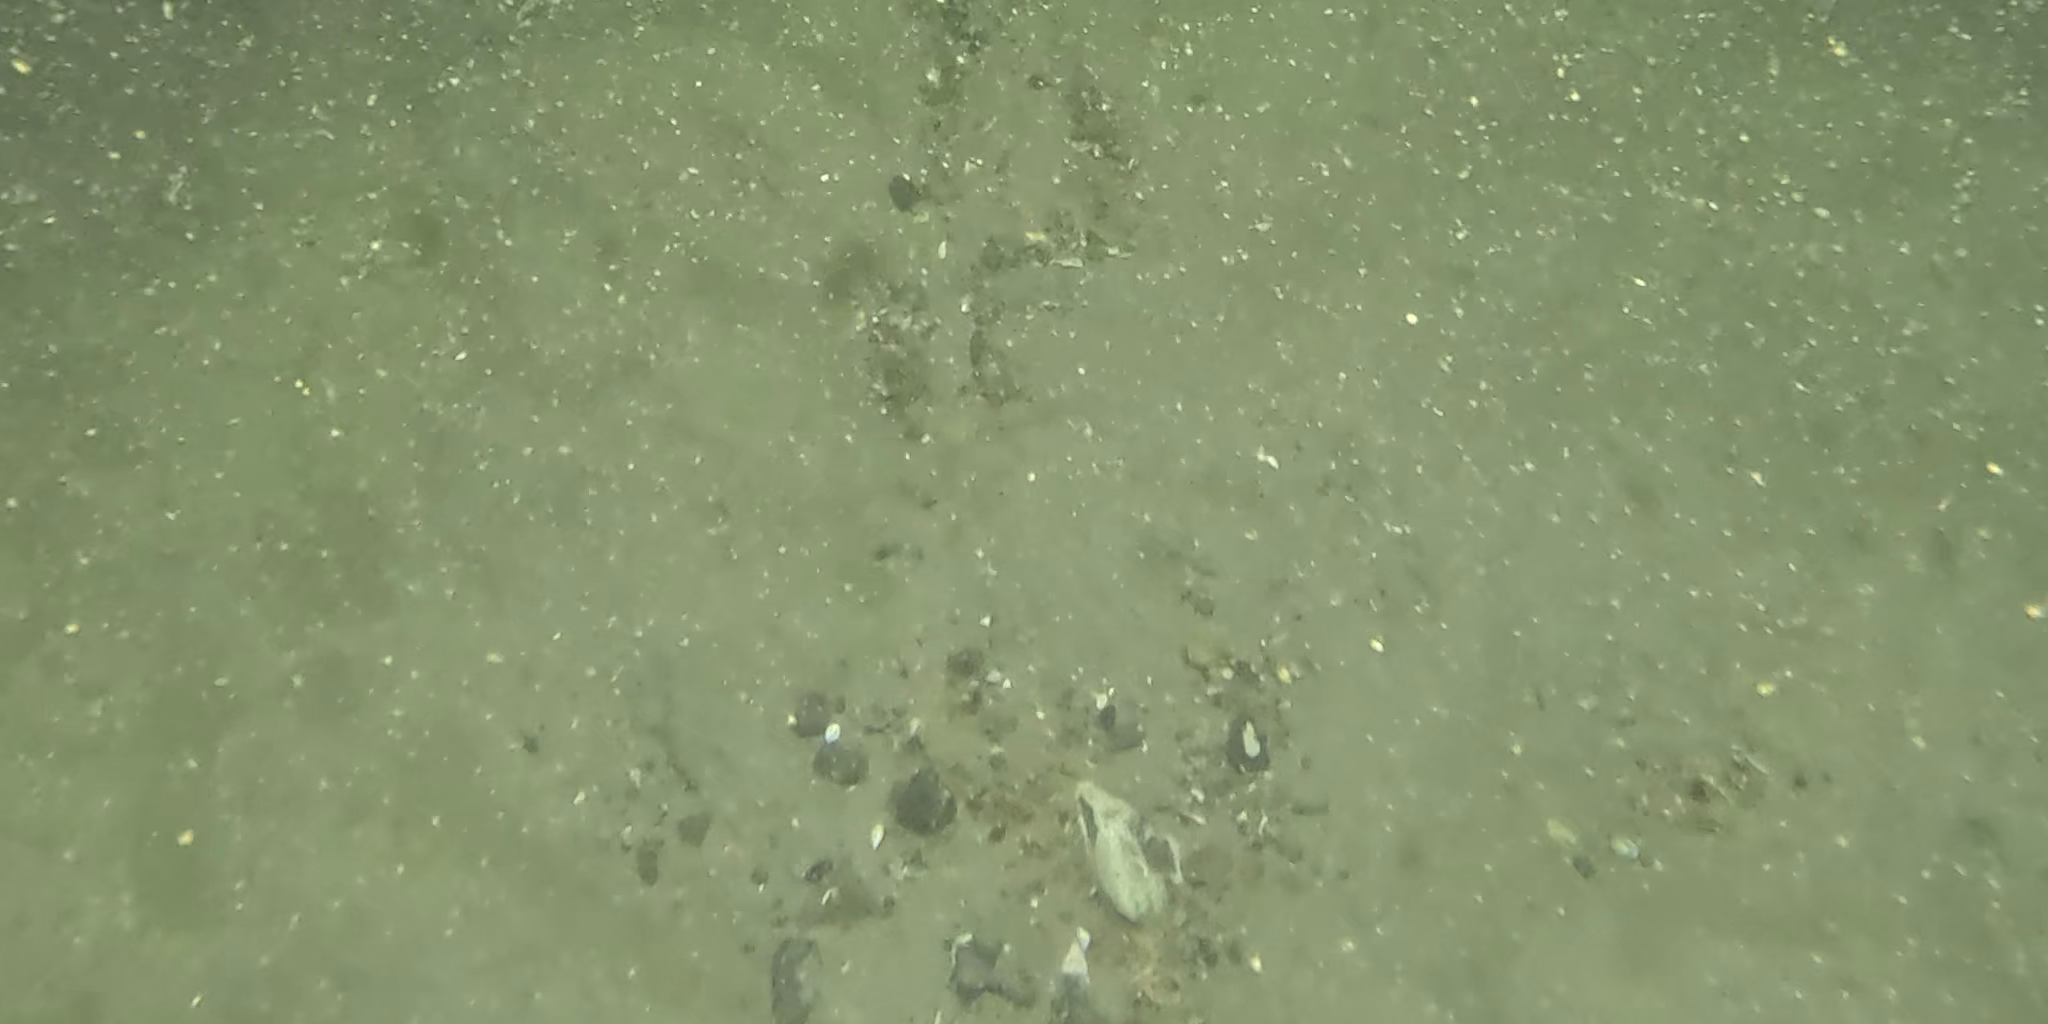
Seabed habitat: sand